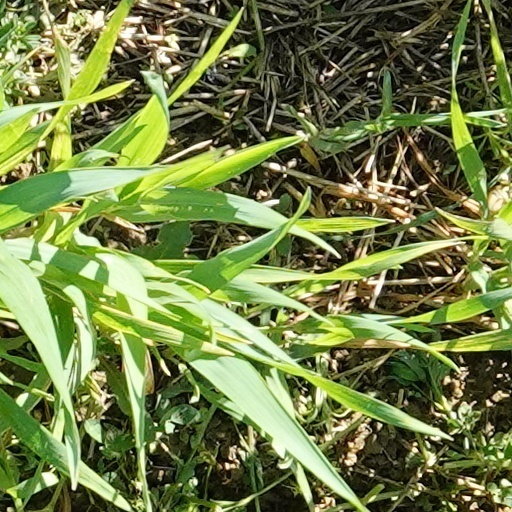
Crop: wheat